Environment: real
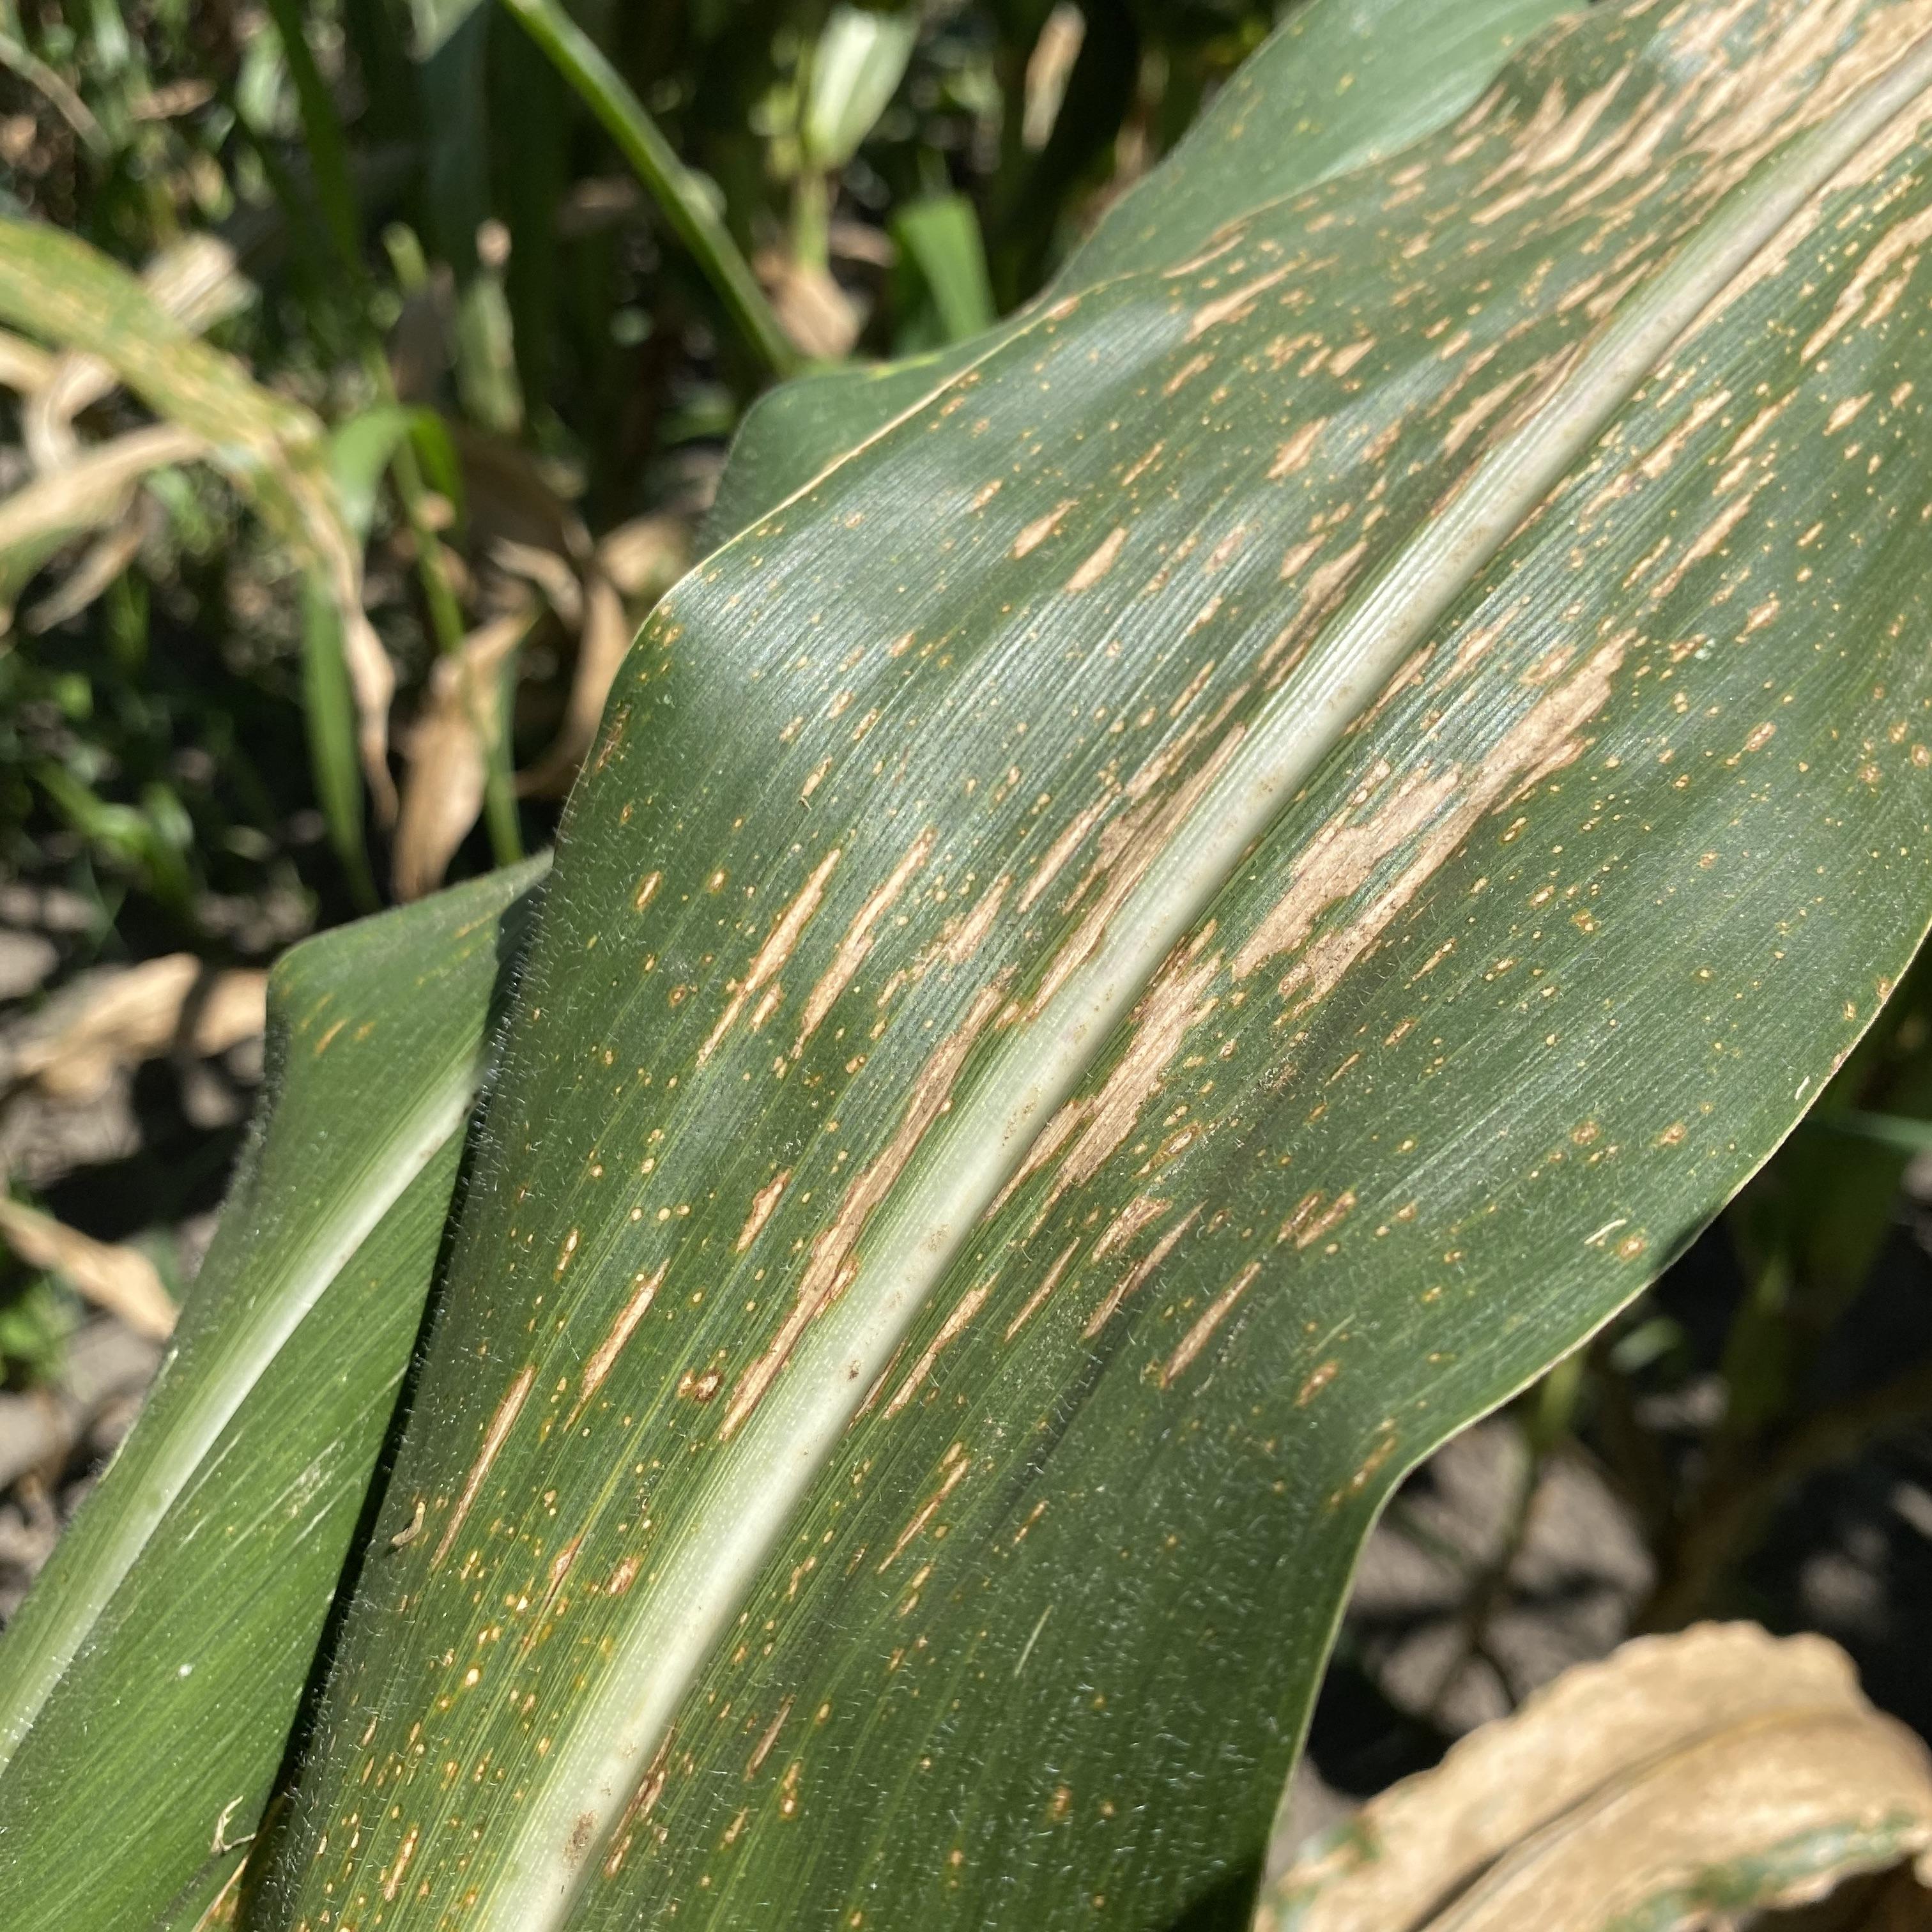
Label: gray_leaf_spot